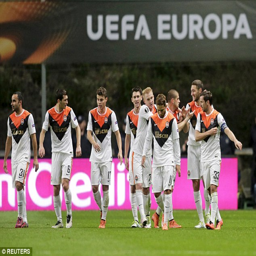
the defender is crowded by team - mates after his scrappy volley put them in the lead